Wilson's Sandwich Shop

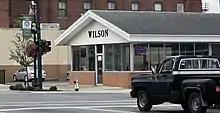

Wilson's Sandwich Shop is a restaurant located in Findlay, OH,